Uruguayan intrastate war

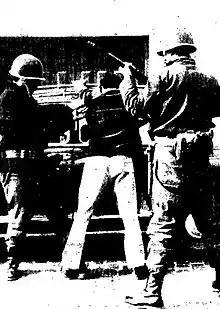
Uruguayan soldiers detaining a car driver, 1972.

The Uruguayan intrastate war (Spanish: "Guerra Interna") was a short military conflict in which the Uruguayan Government carried out a general crackdown on left-wing guerrillas through the implementation of martial law. The Intrastate War was declared by the Uruguayan Parliament on 15 April 1972.